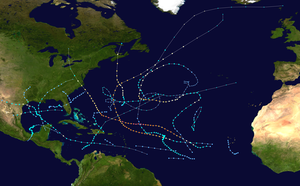
La Saison cyclonique 2003 dans l'océan Atlantique nord commence officiellement le 1ᵉʳ juin 2003 mais la première tempête tropicale, Ana, se forma dès le 20 avril 2003. La saison prit fin le 11 décembre avec la tempête tropicale Peter, soit près de deux semaines après la fin théorique du 30 novembre. Ce fut la sixième saison en termes d'activité dans le bassin Atlantique, depuis le début de la prise de statistiques, à égalité avec la saison 1936 et derrière les saisons 2005, 1995, 1933, 1887 et 1969.